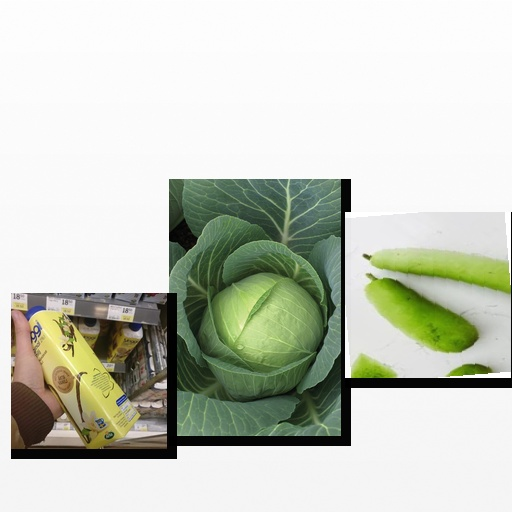
Food items: bottle_gourd, yoghurt, cabbage